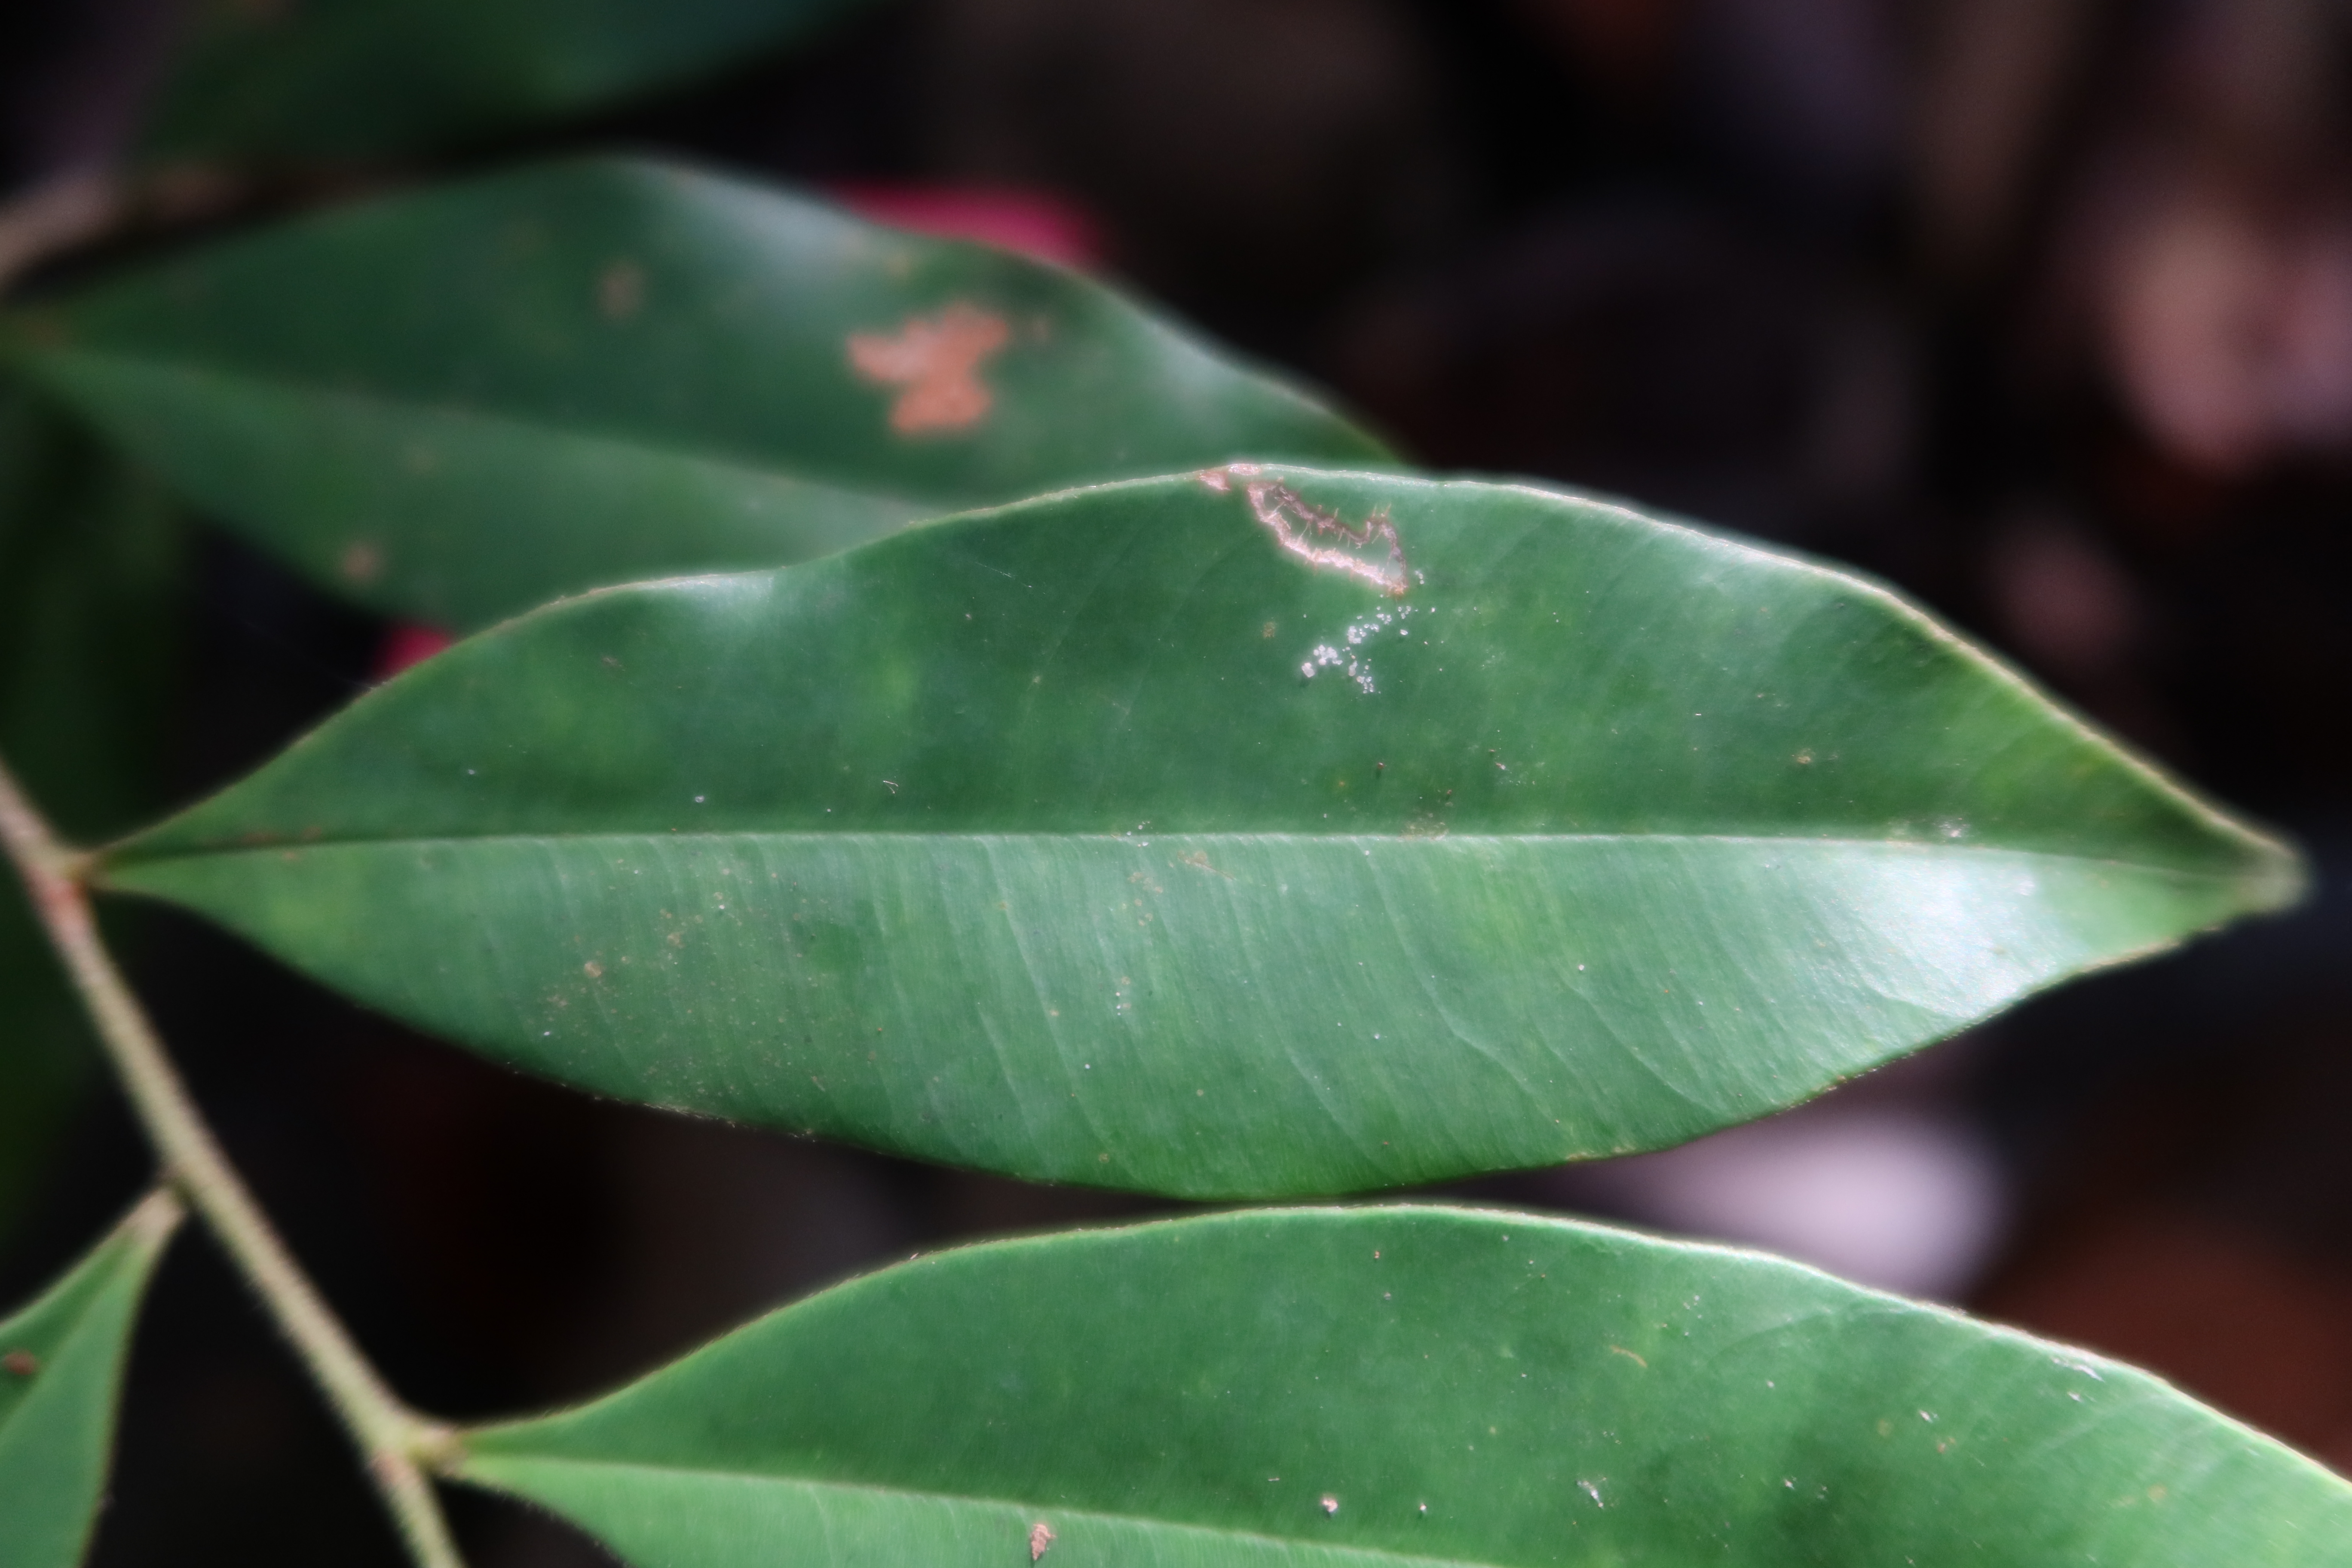
Label: Brown spots